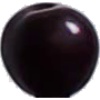
Label: Cherry Wax Black 1